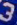
Number: 3